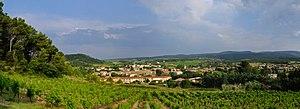
Vue panoramique de Villeneuve-Minervois
Villeneuve-Minervois est une commune française, située dans le département de l'Aude en région Occitanie.